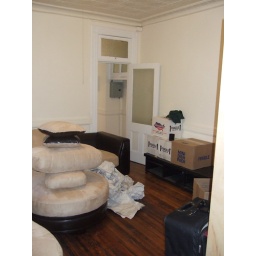
Unfortunately the movers leave the bed and lounge stuff in all the wrong areas (this is the bedroom)!